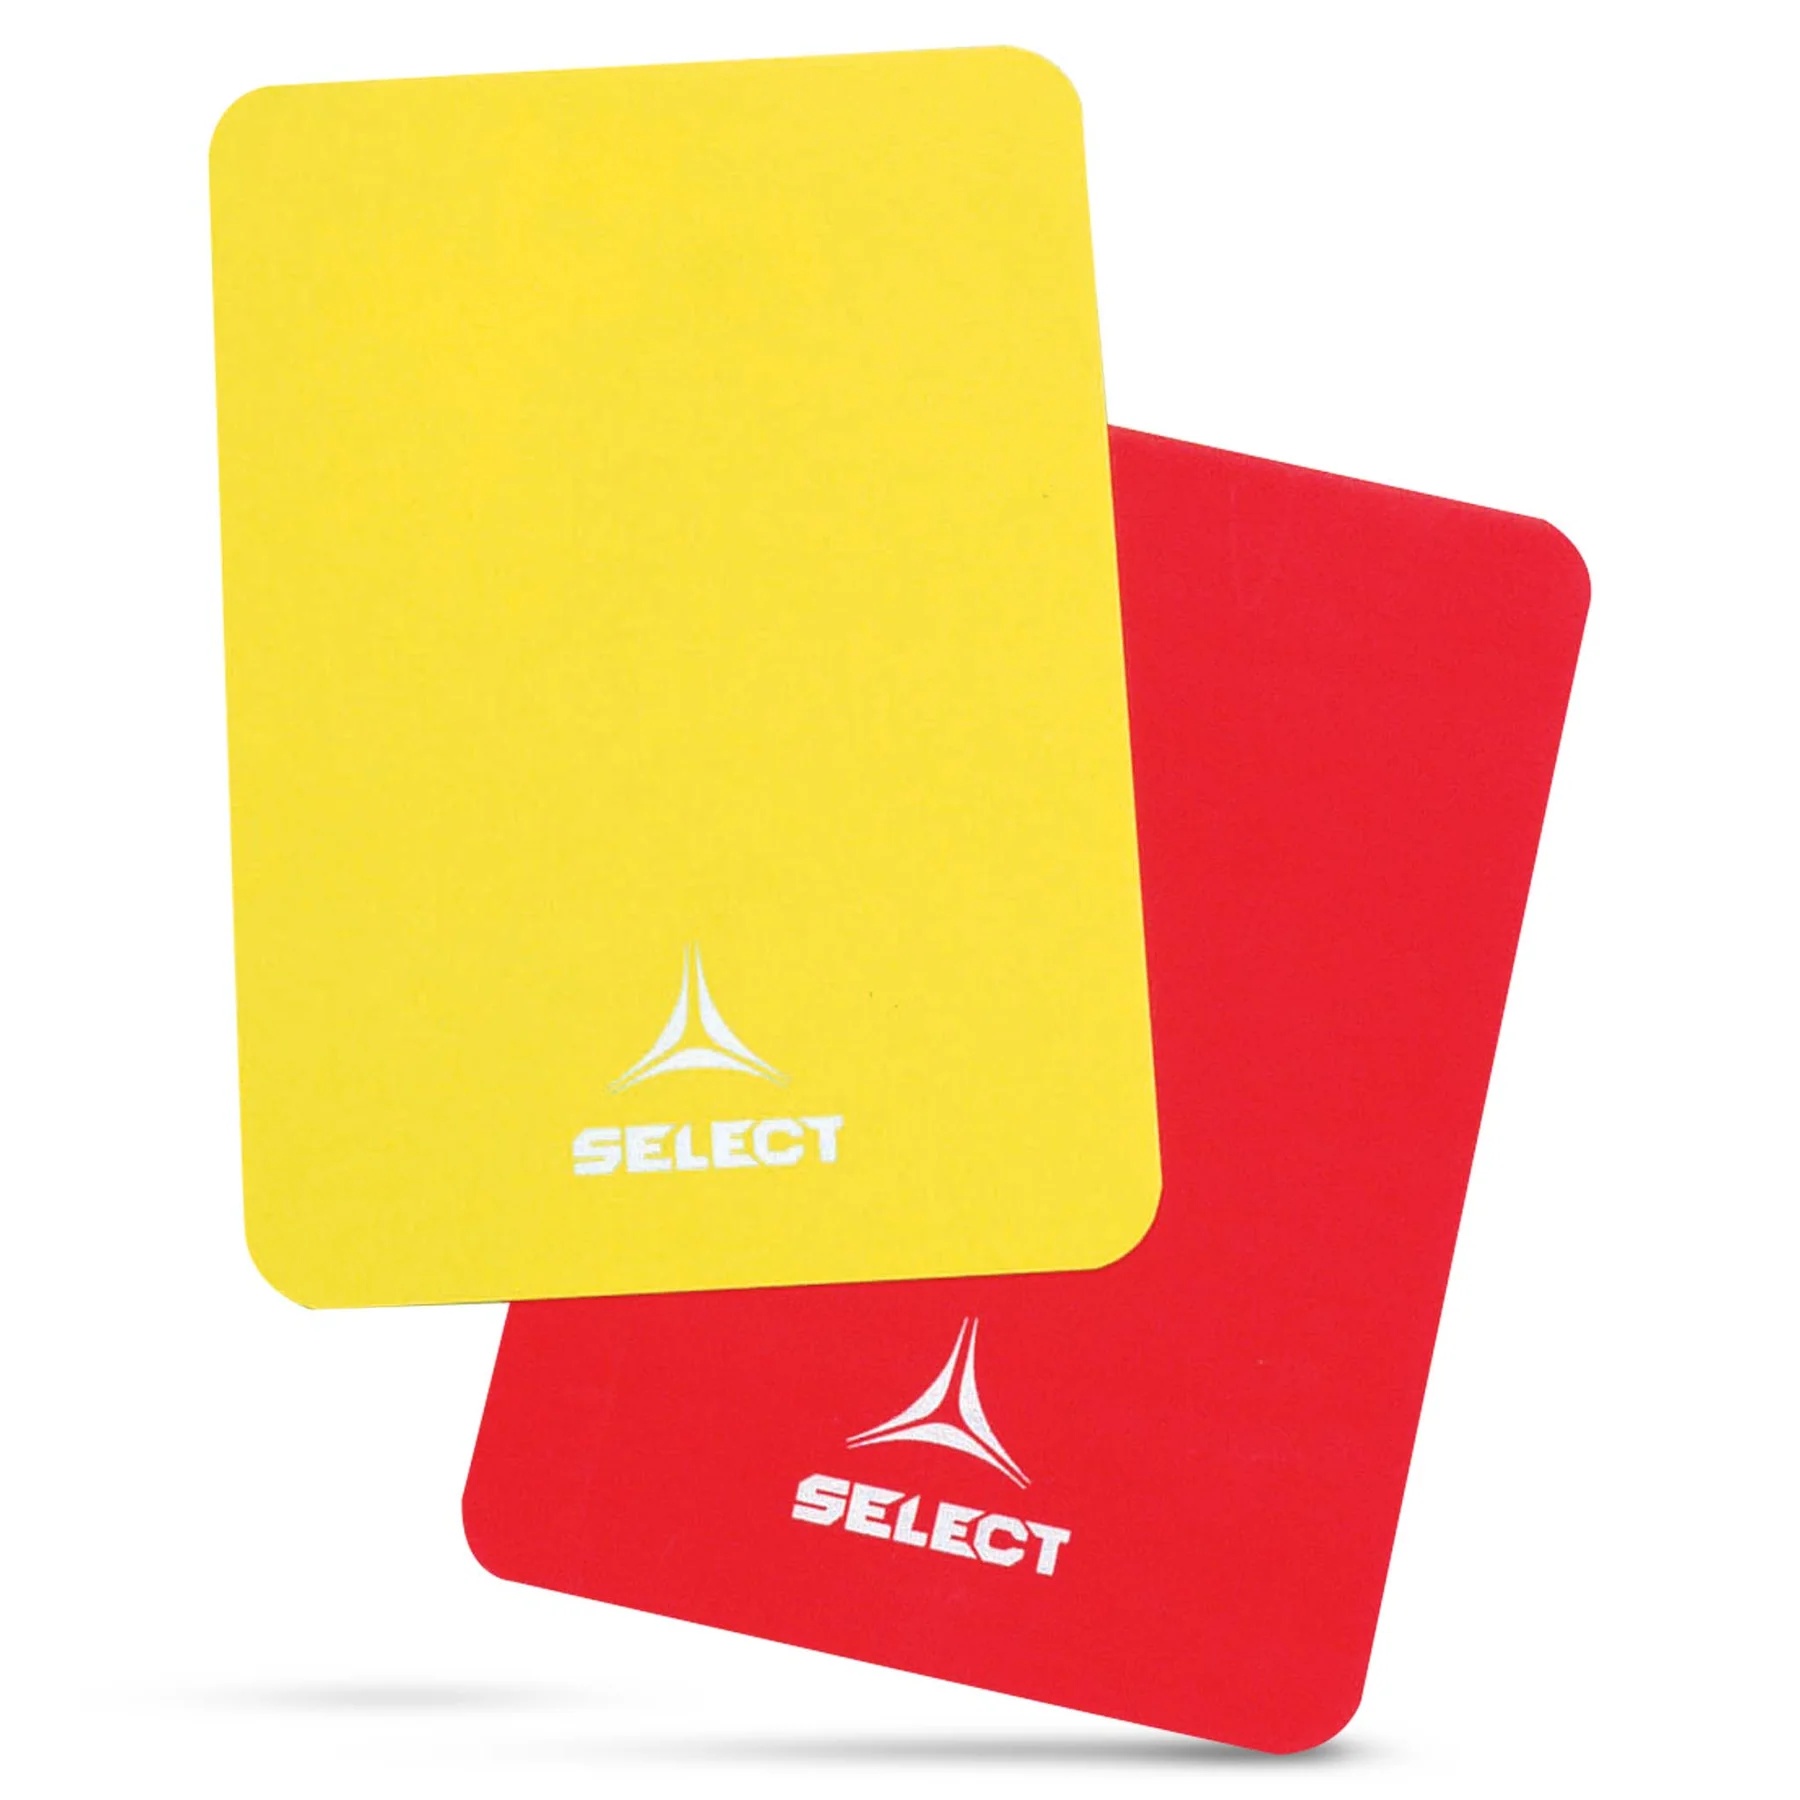
Referee cards red/yellow
Brand: Select
Category: Sporting Goods > Athletics > Coaching & Officiating > Penalty Cards & Flags > Penalty Cards